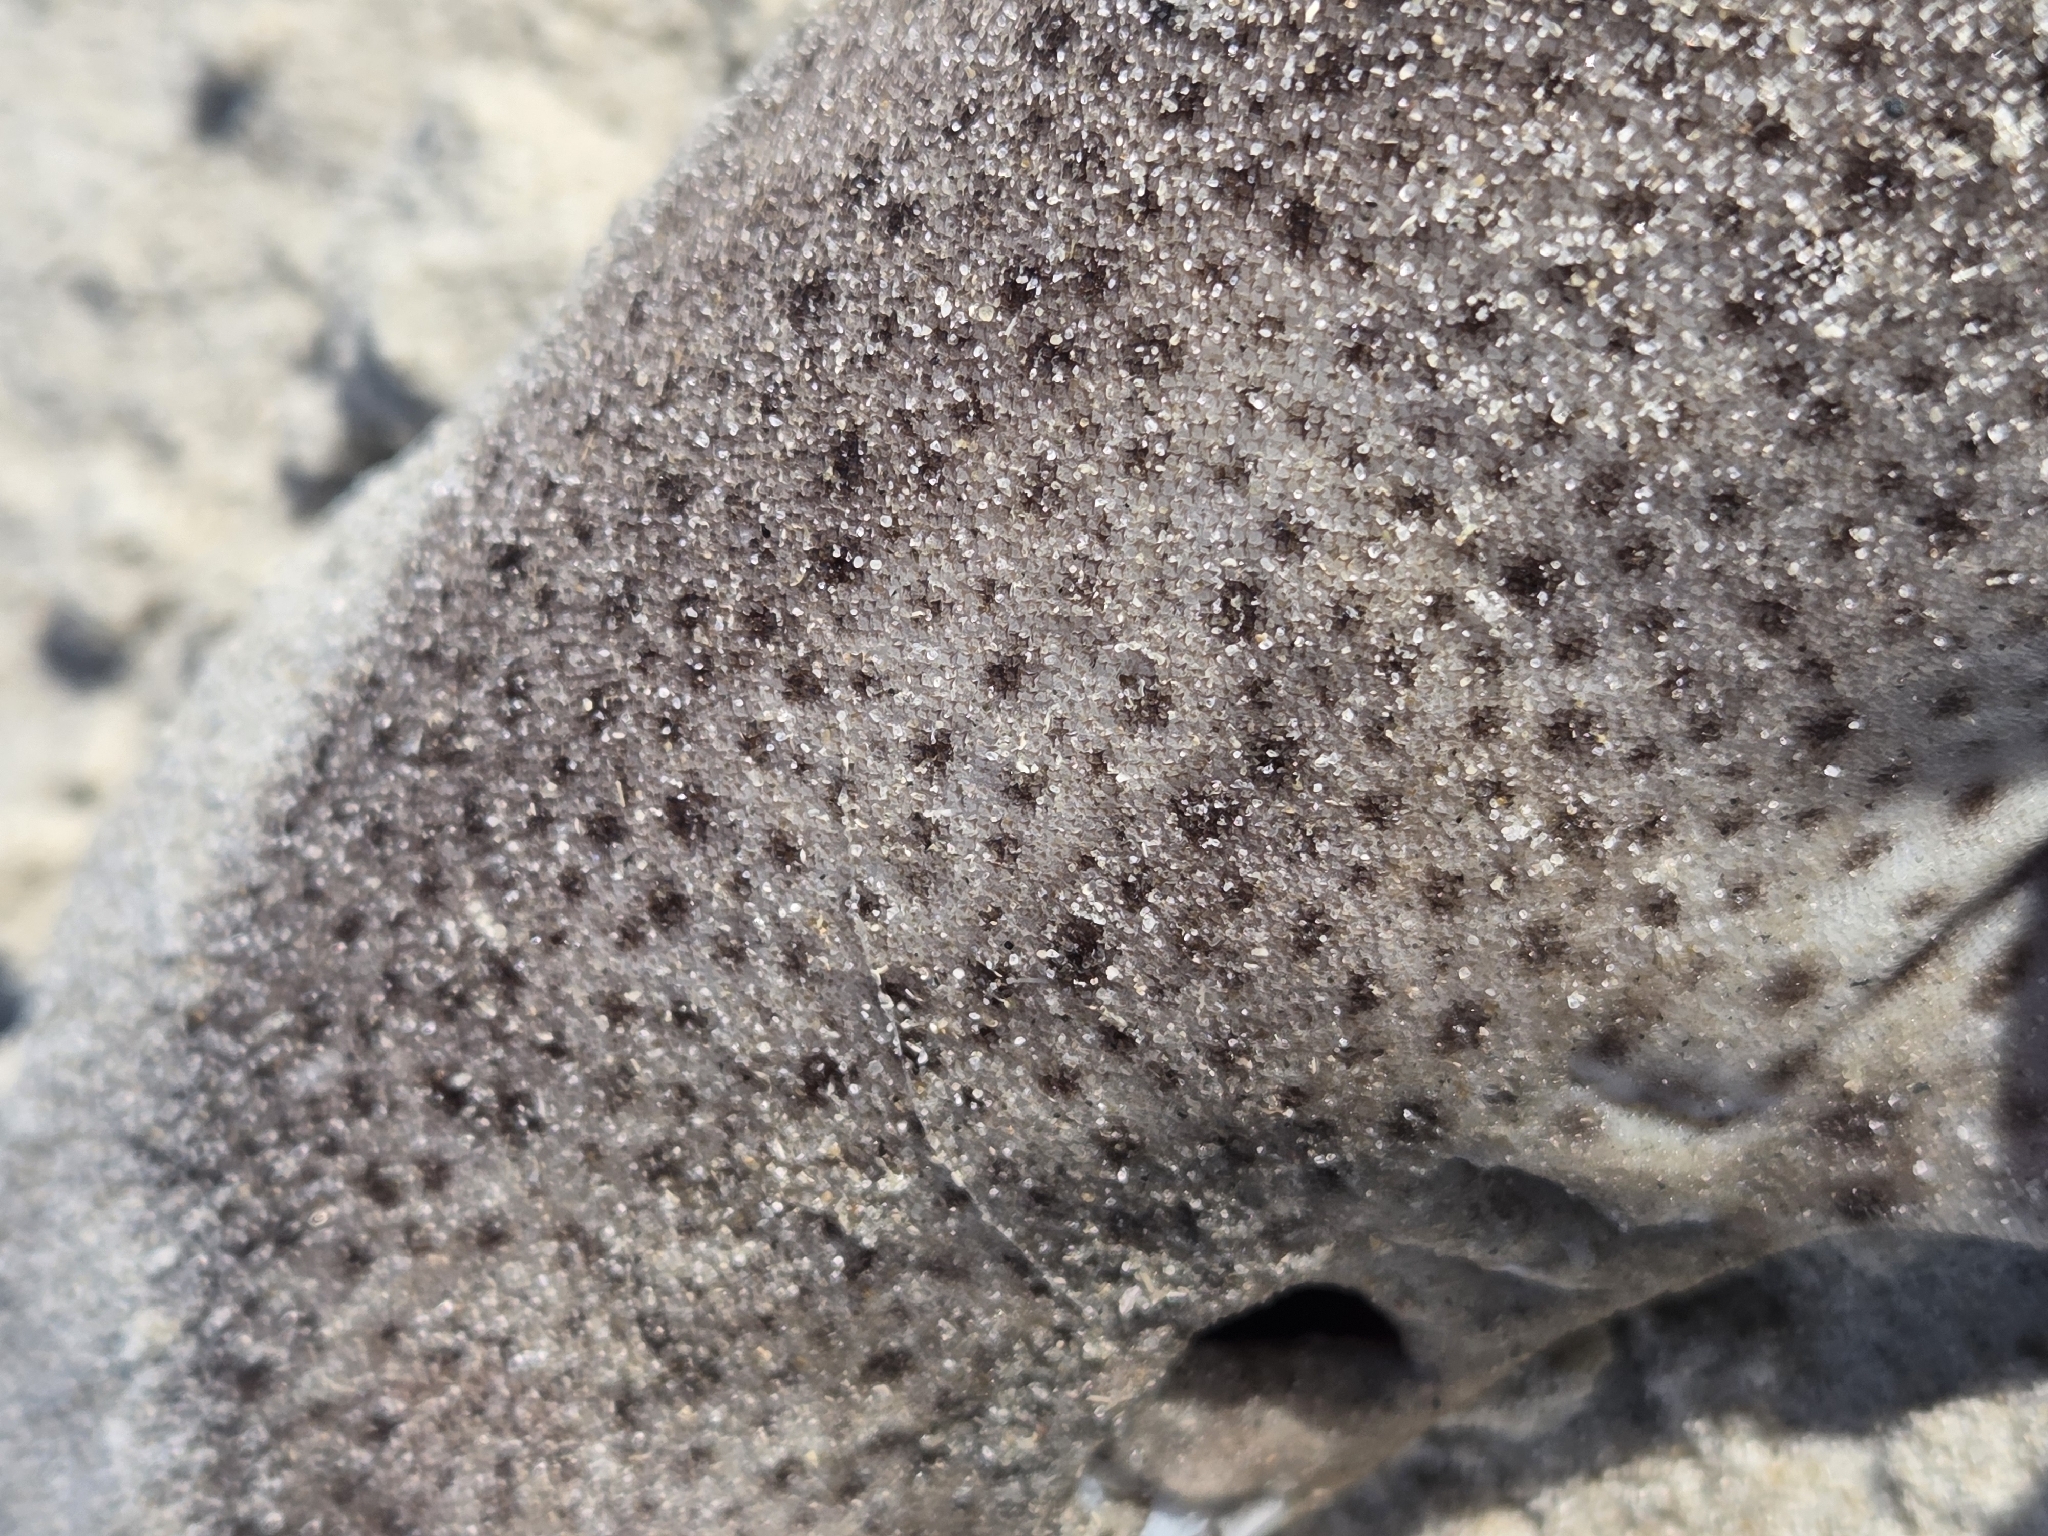
fish (species not among the labelled classes)